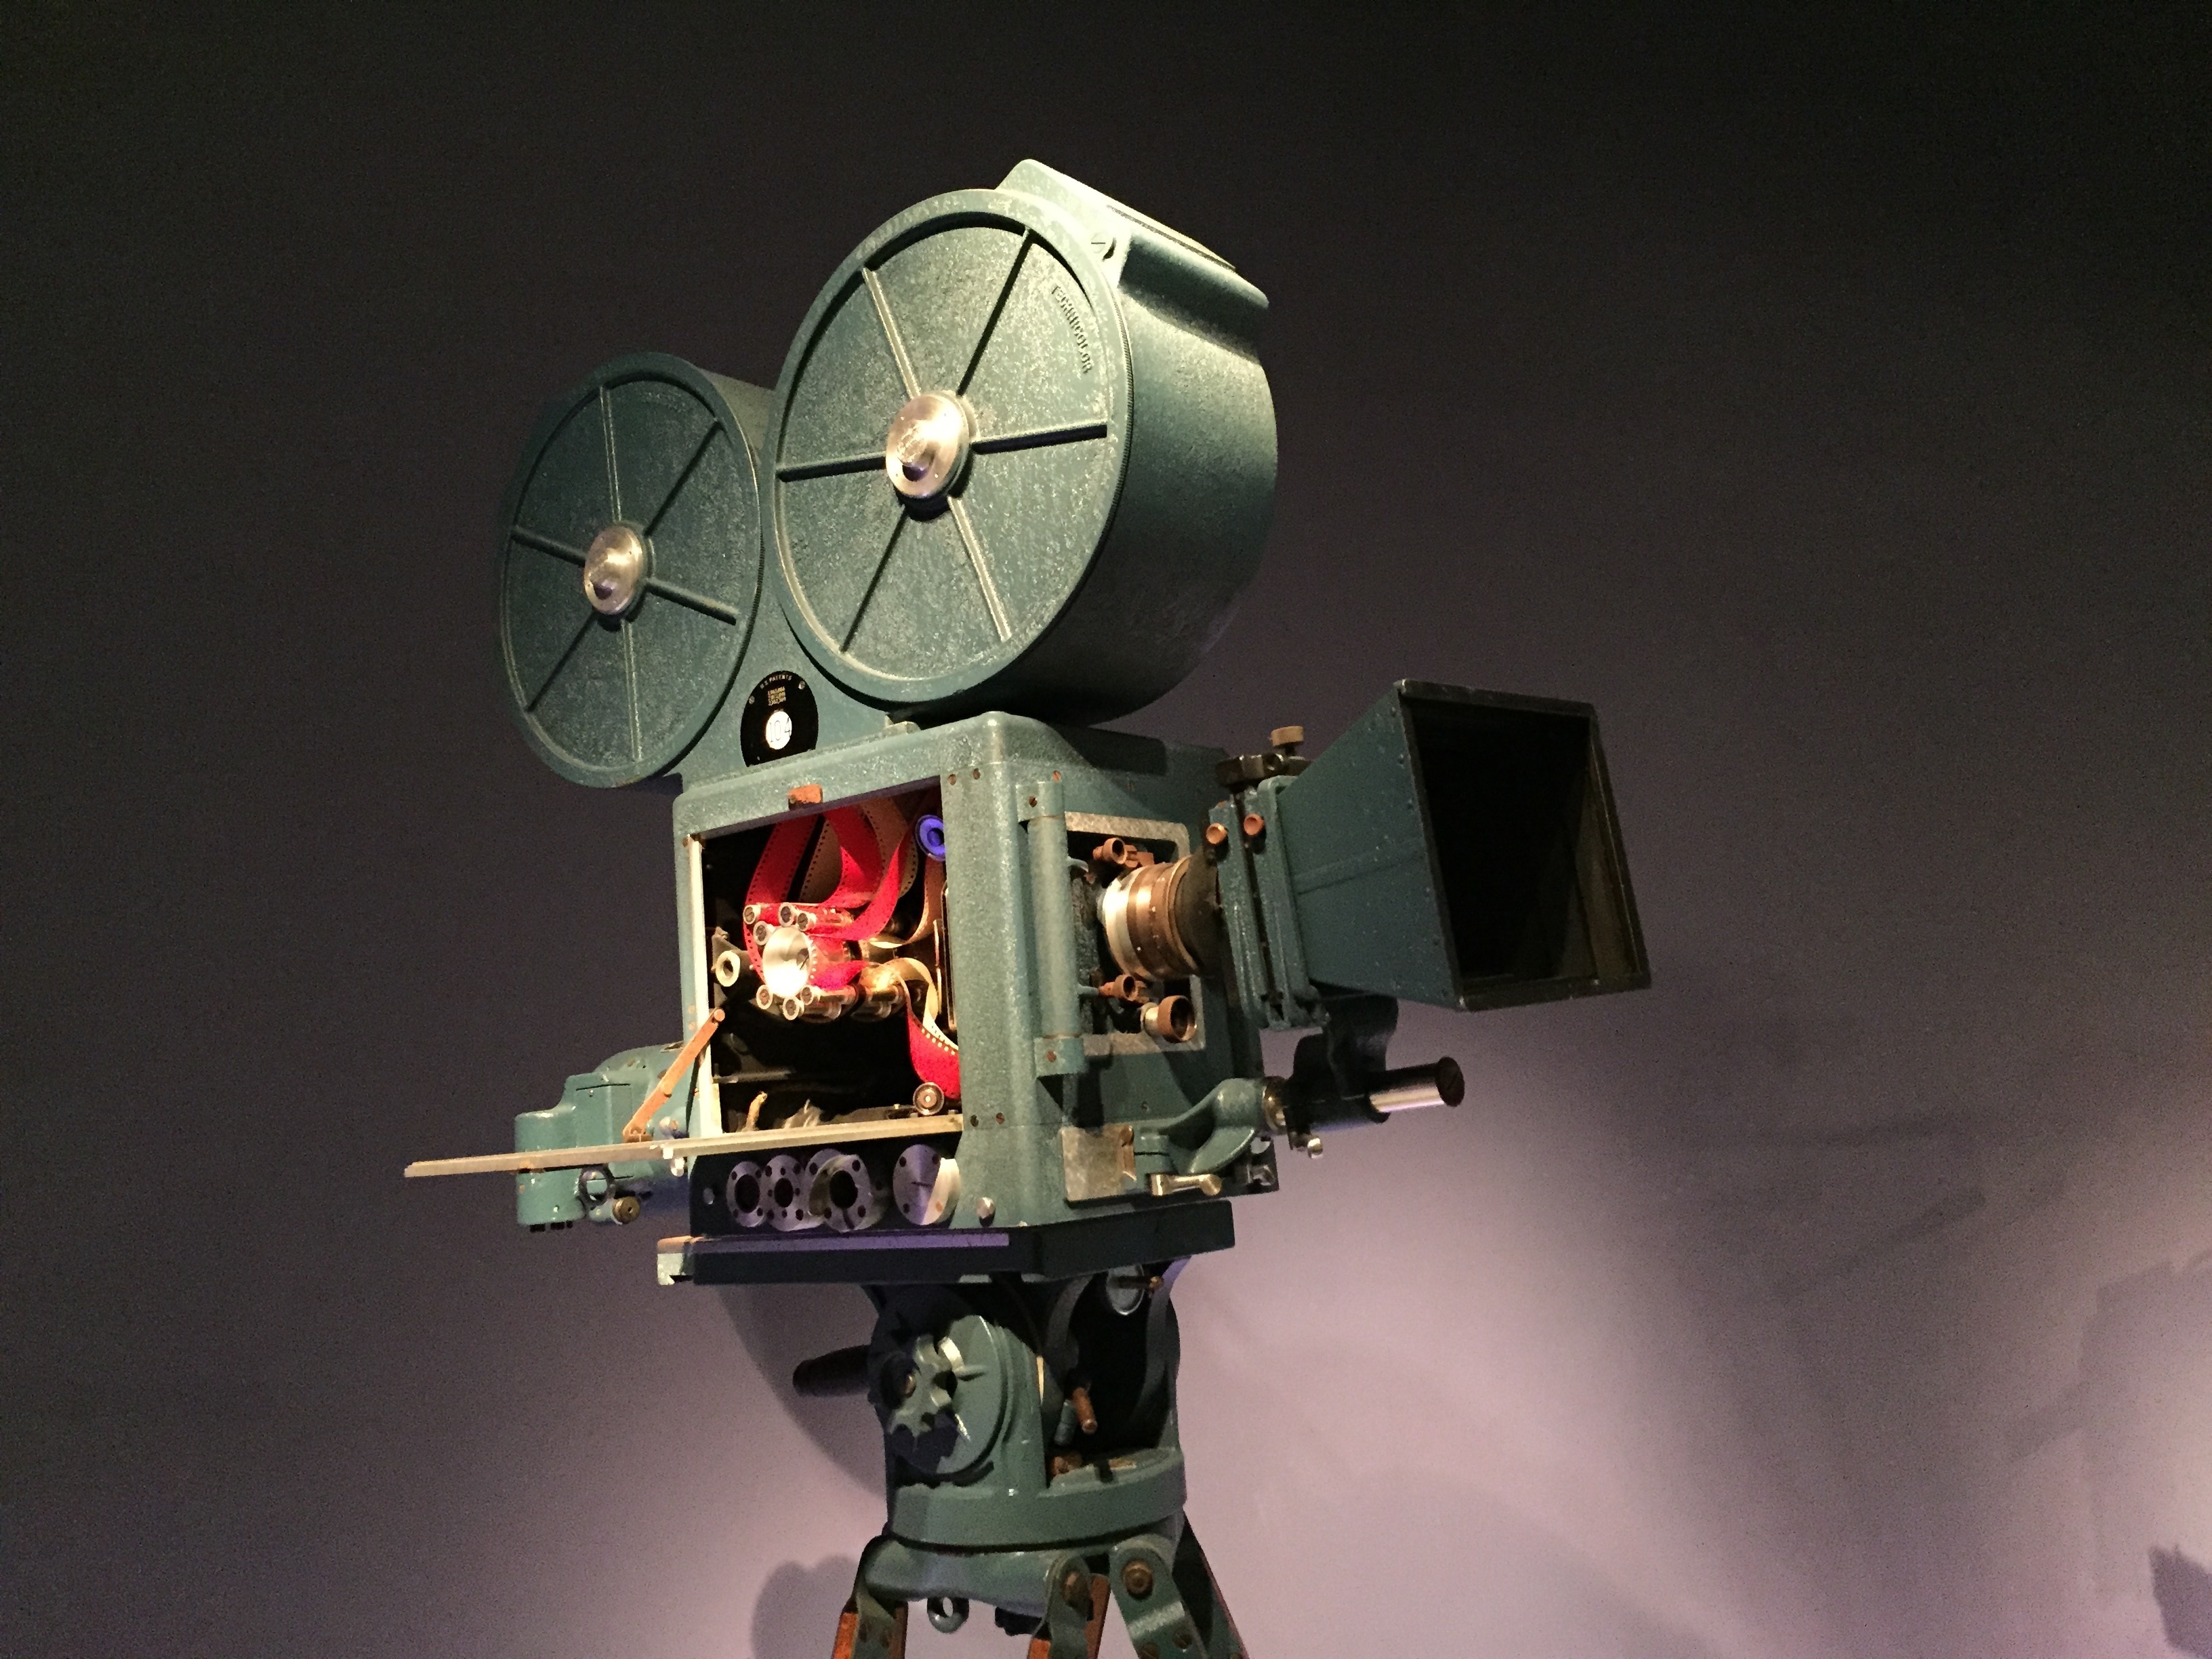
technology, camera, vintage, antique, retro, view, old, film, tool, museum, equipment, instrument, space, ancient, machine, vintage camera, media, cinema, history, projector, exhibition, movie, screenshot, collector, mecha, museum of moving images